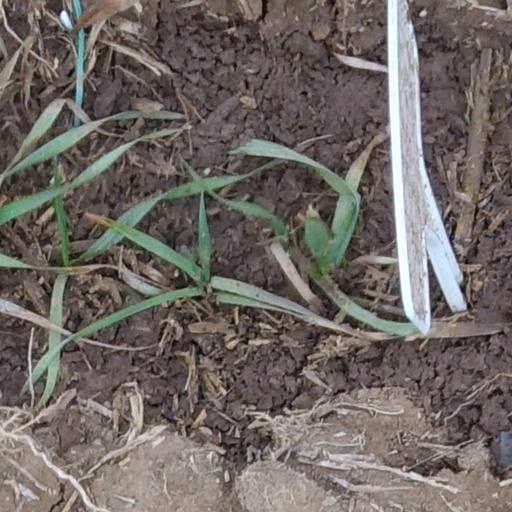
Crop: wheat